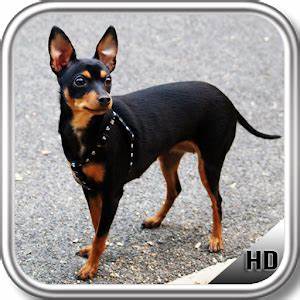
Label: cane